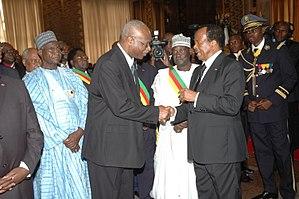
Entretien du Président Paul avec le premier ministre Philemon Yang, pendant la cérémonie de présentation des voeux
Philémon Yunji Yang, né le 14 juin 1947 à Jiketem-Oku, est un homme d'État camerounais, Premier ministre entre 2009 et 2019. C'est un ancien magistrat et diplomate anglophone.